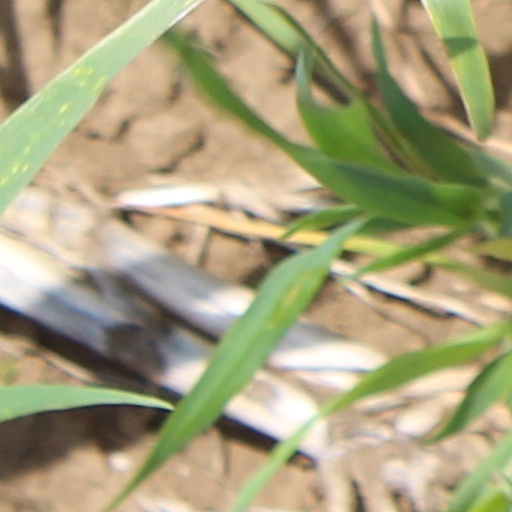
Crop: wheat